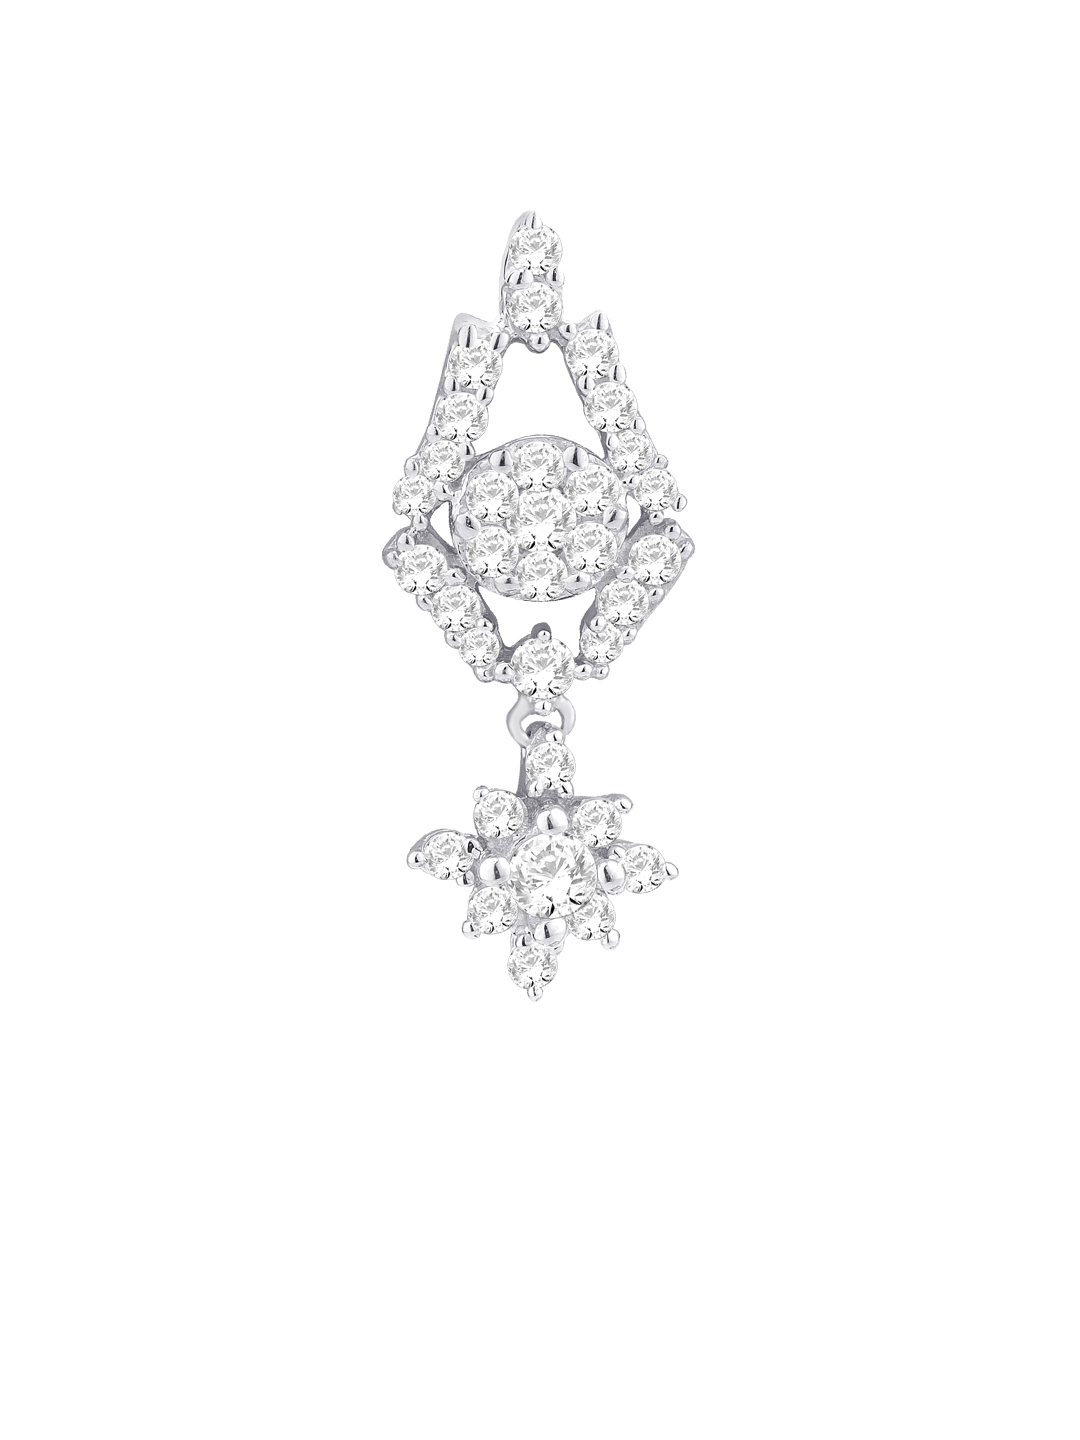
Lucera Women Silver Pendant with Chain
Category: Accessories / Jewellery / Pendant
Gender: Women
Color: Silver
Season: Summer 2013
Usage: Casual